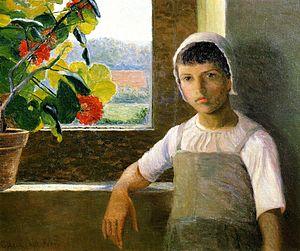
Elisabeth Cabot Perry, est une peintre américaine, connue pour ses portraits et ses paysages. Amie de Camille Pissarro, elle a été fortement influencée par son mentor, Claude Monet. Elle fut l'une des premiers défenseurs de l'impressionnisme français et a contribué à sa réception dans son pays. Elle compte parmi les premières artistes impressionnistes aux États-Unis.